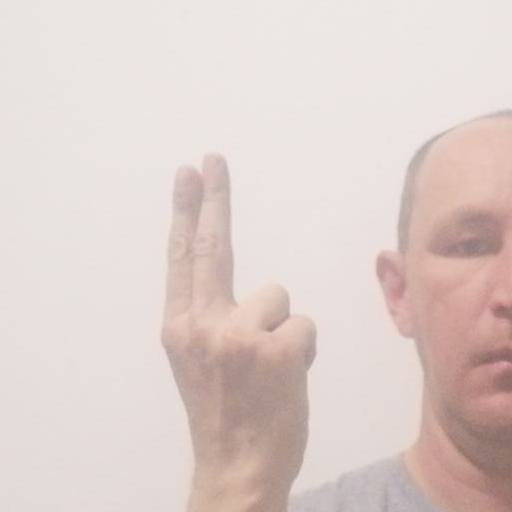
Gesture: two_up_inverted